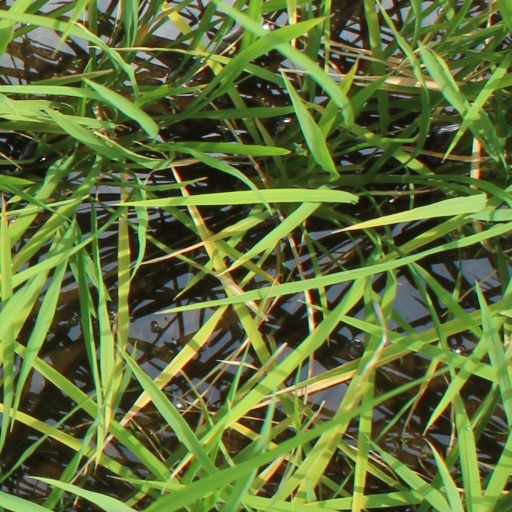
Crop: rice